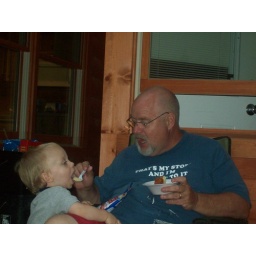
that was the cake in the bowl shortly before the dog got to eat it